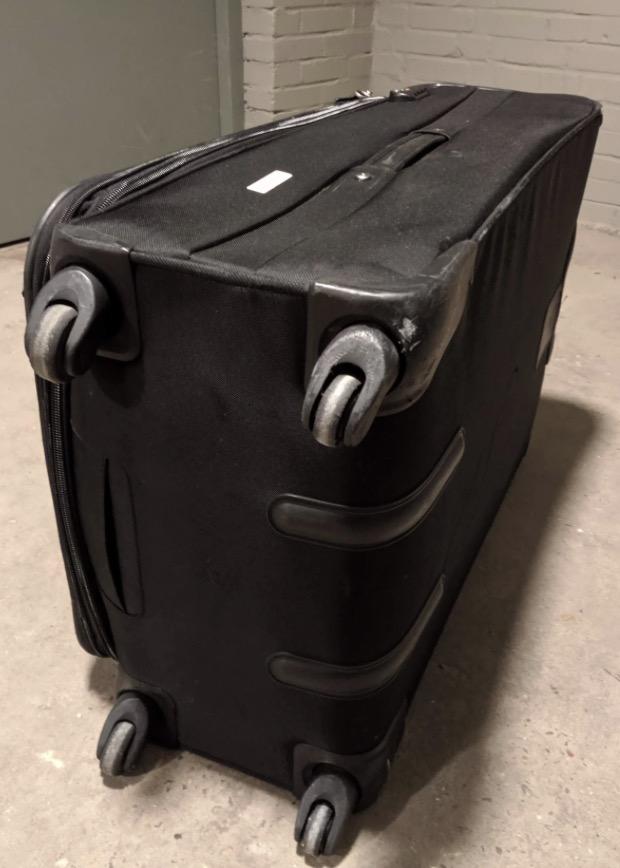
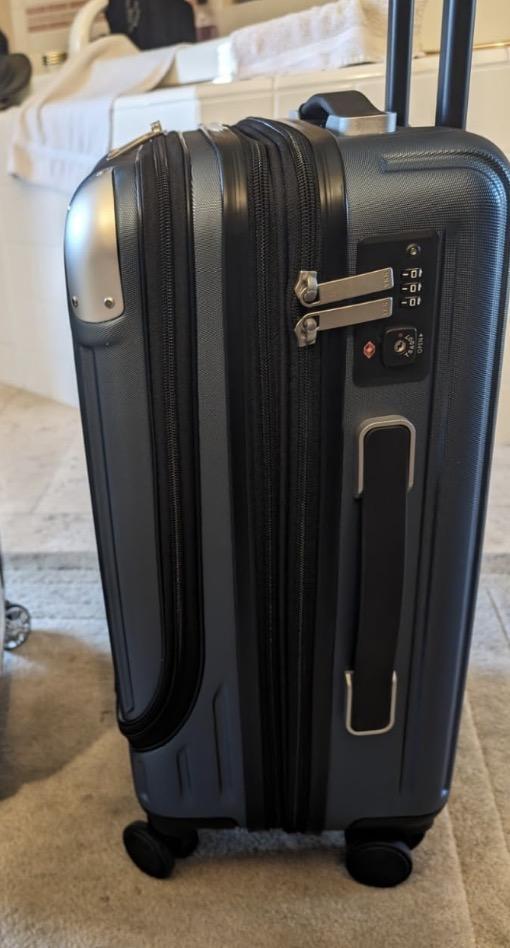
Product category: items_tea
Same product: no